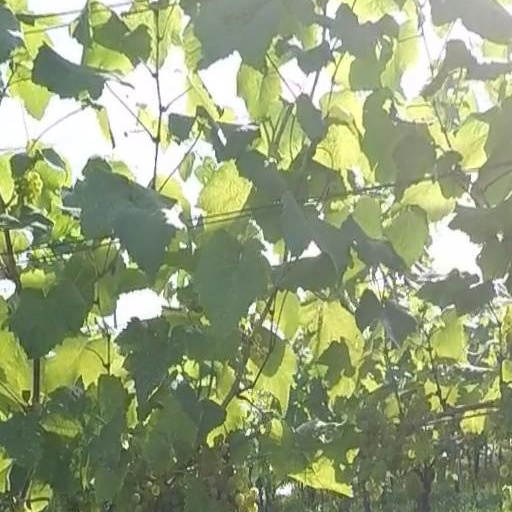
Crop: grape